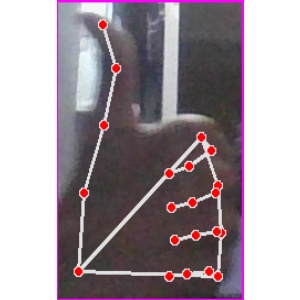
अक्षर: थ